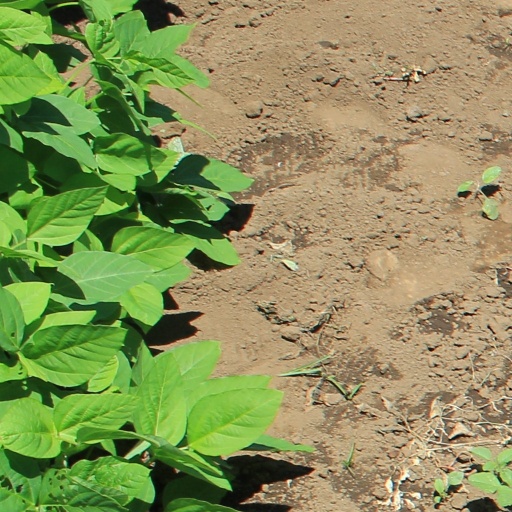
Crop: soybean